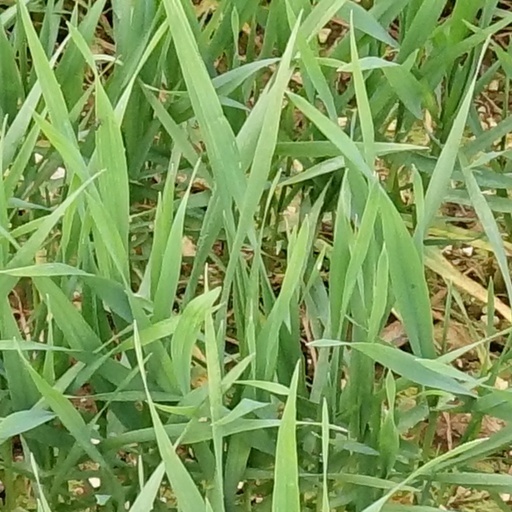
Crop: wheat